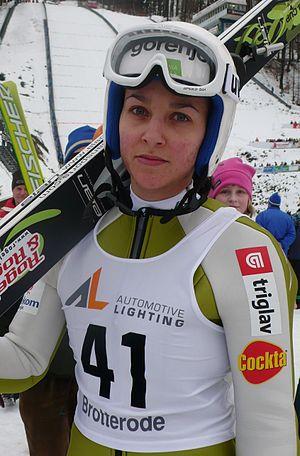
Maja Vtič